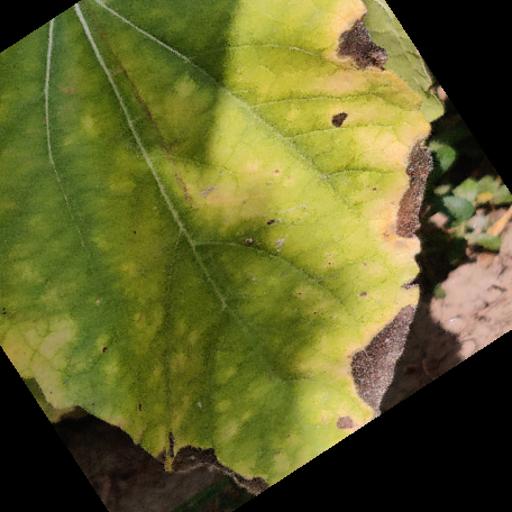
Label: Downy_mildew